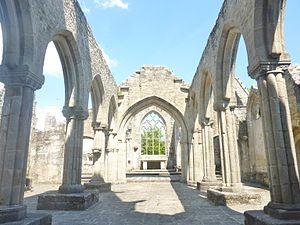
Eglise Saint-Jacques de Lambour, nef de l'ancienne église tréviale
L'église Saint-Jacques de Lambour est une église catholique en ruines située à Pont-l'Abbé en Bretagne. L'édifice actuel est édifié du XIIIᵉ au XVIᵉ siècle pour servir d'église tréviale au village de Lambour, faubourg de Pont-l'Abbé situé dans la paroisse de Combrit.